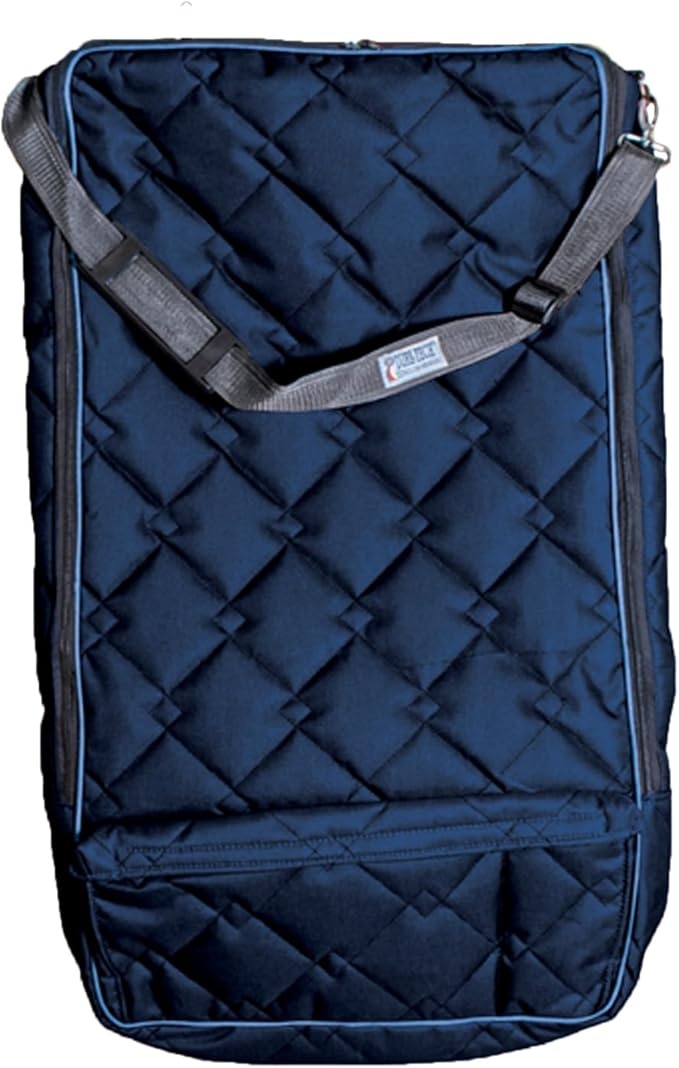
Dura-Tech Winners Choice Quilted Equestrian Bags Collection | Ultimate Horse Show Companion | Perfect for Every Equestrian
About This Color Navy - Superior insulation and double diamond quilting safeguard your horse show essentials, maintaining them in pristine condition. SPACIOUS & ORGANIZED - Comprehensive set includes garments, saddles, bridles, and more, each perfectly fitted in its specialized compartment. ROBUST MATERIALS - Constructed from durable 600D poly fabric, our bags resist dirt and wear, ideal for the rigorous farm and barn life. DESIGNED FOR EQUESTRIANS - Each bag is tailored to meet the needs of horse enthusiasts, ensuring functionality at shows or in the stable. COLOR VARIETY - Choose from black, grey, navy, or burgundy to match your personal style or stable colors.
Brand: Dura-Tech
Category: Sporting Goods > Outdoor Recreation > Equestrian > Horse Tack Accessories > Horse Tack Boxes